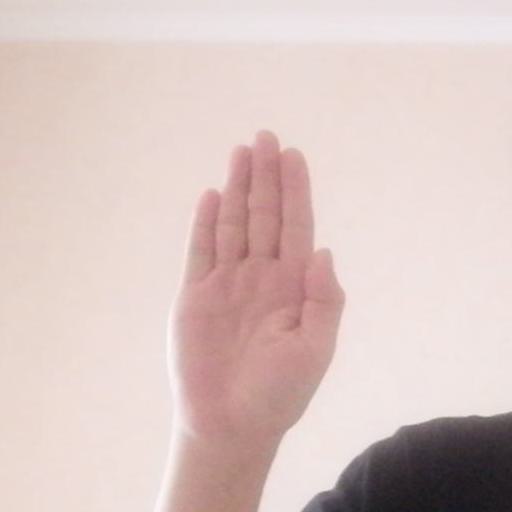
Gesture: stop